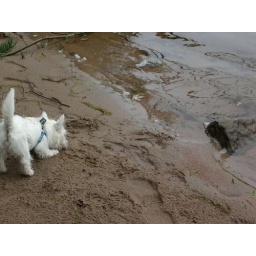
Kish attacking a rock in the Ottawa river